Andy the Talking Hedgehog

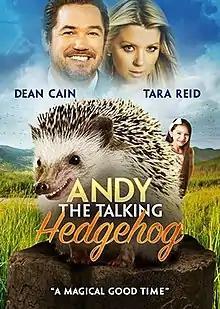
Promotional poster

Andy the Talking Hedgehog is a 2018 American fantasy adventure film. The film stars Tara Reid, Dean Cain, and newcomer child actor Karina Martinez. It was directed by Joel Paul Reisig.